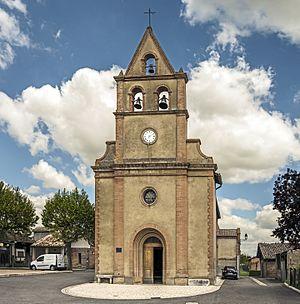
Comberouger est une commune française située dans le département de Tarn-et-Garonne, en région Occitanie.
Églises possédant un clocher-mur, ou clocher à peigne, clocher-arcade ou campenard.
Gabriel Bréfeil, est un architecte français, né le 27 janvier 1838 à Toulouse, et mort le 21 novembre 1906 à Toulouse.